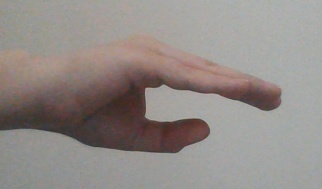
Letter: jeem